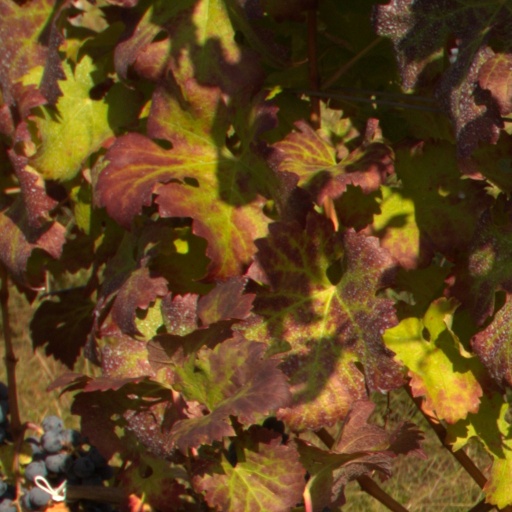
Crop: grape